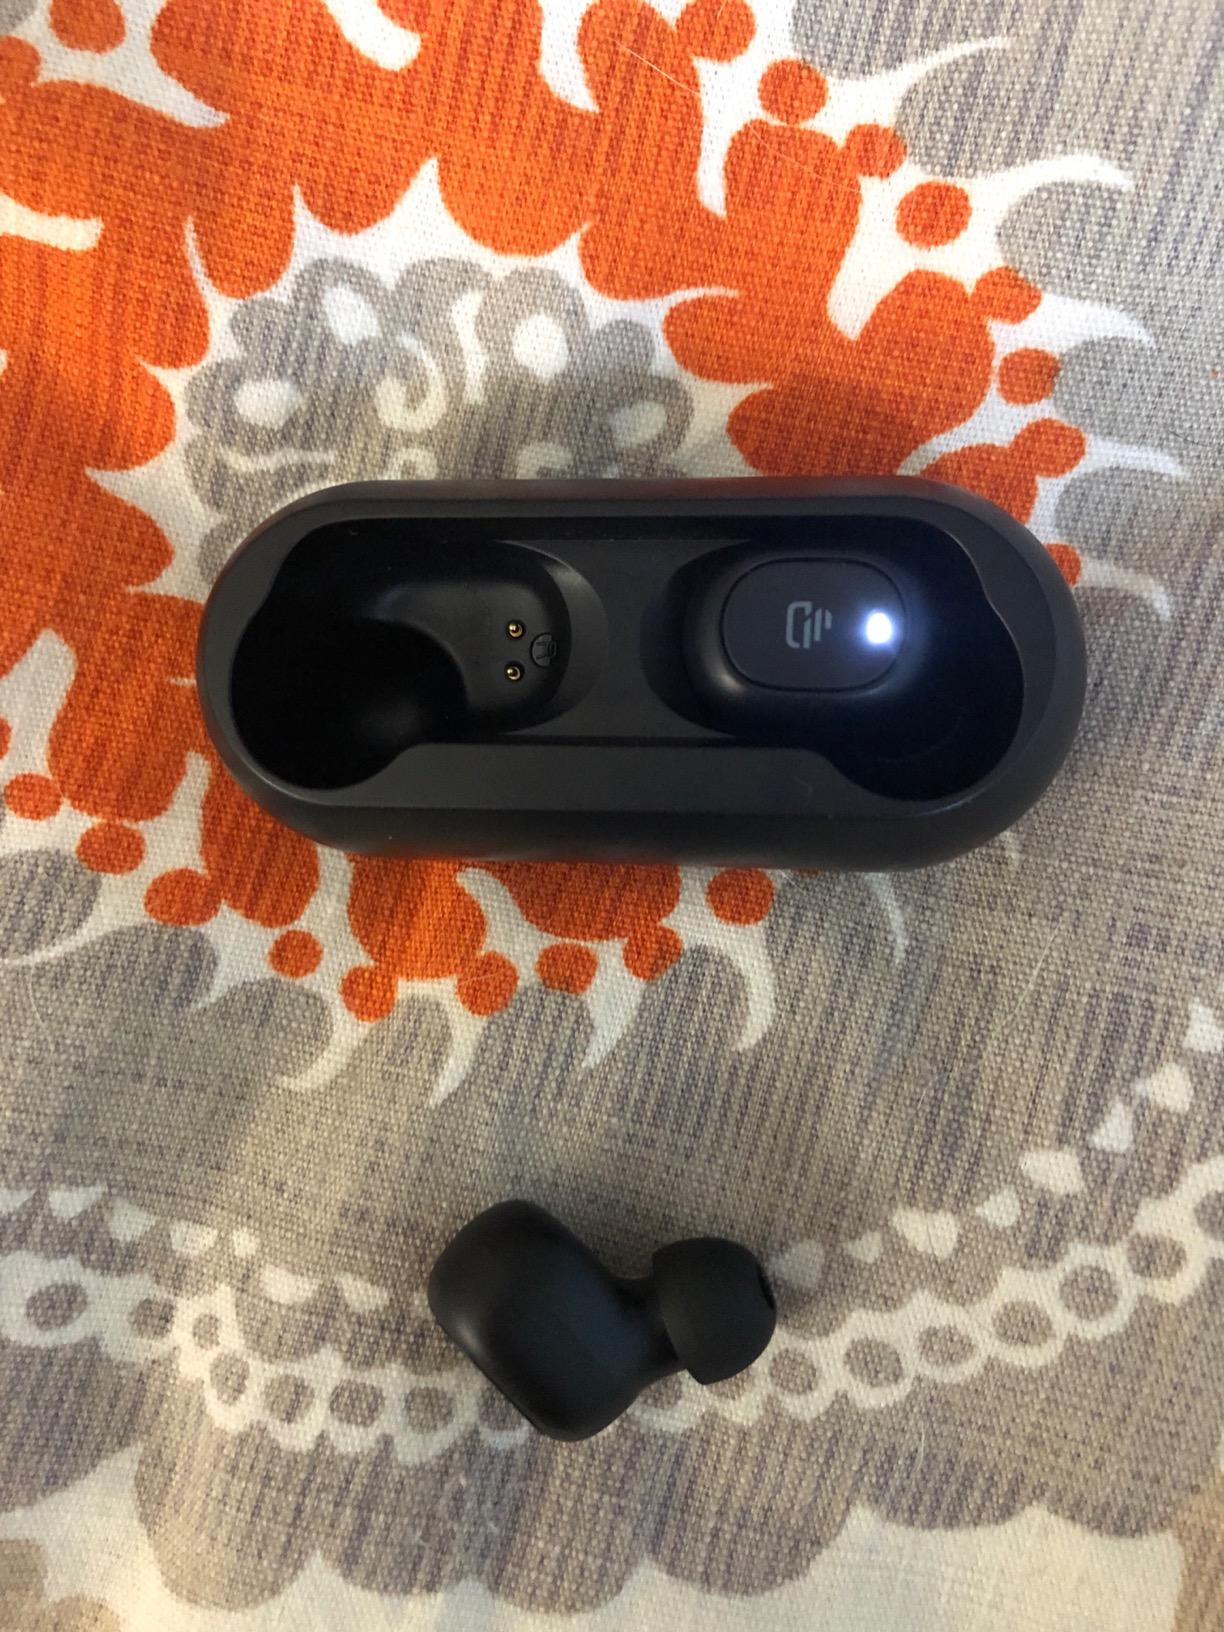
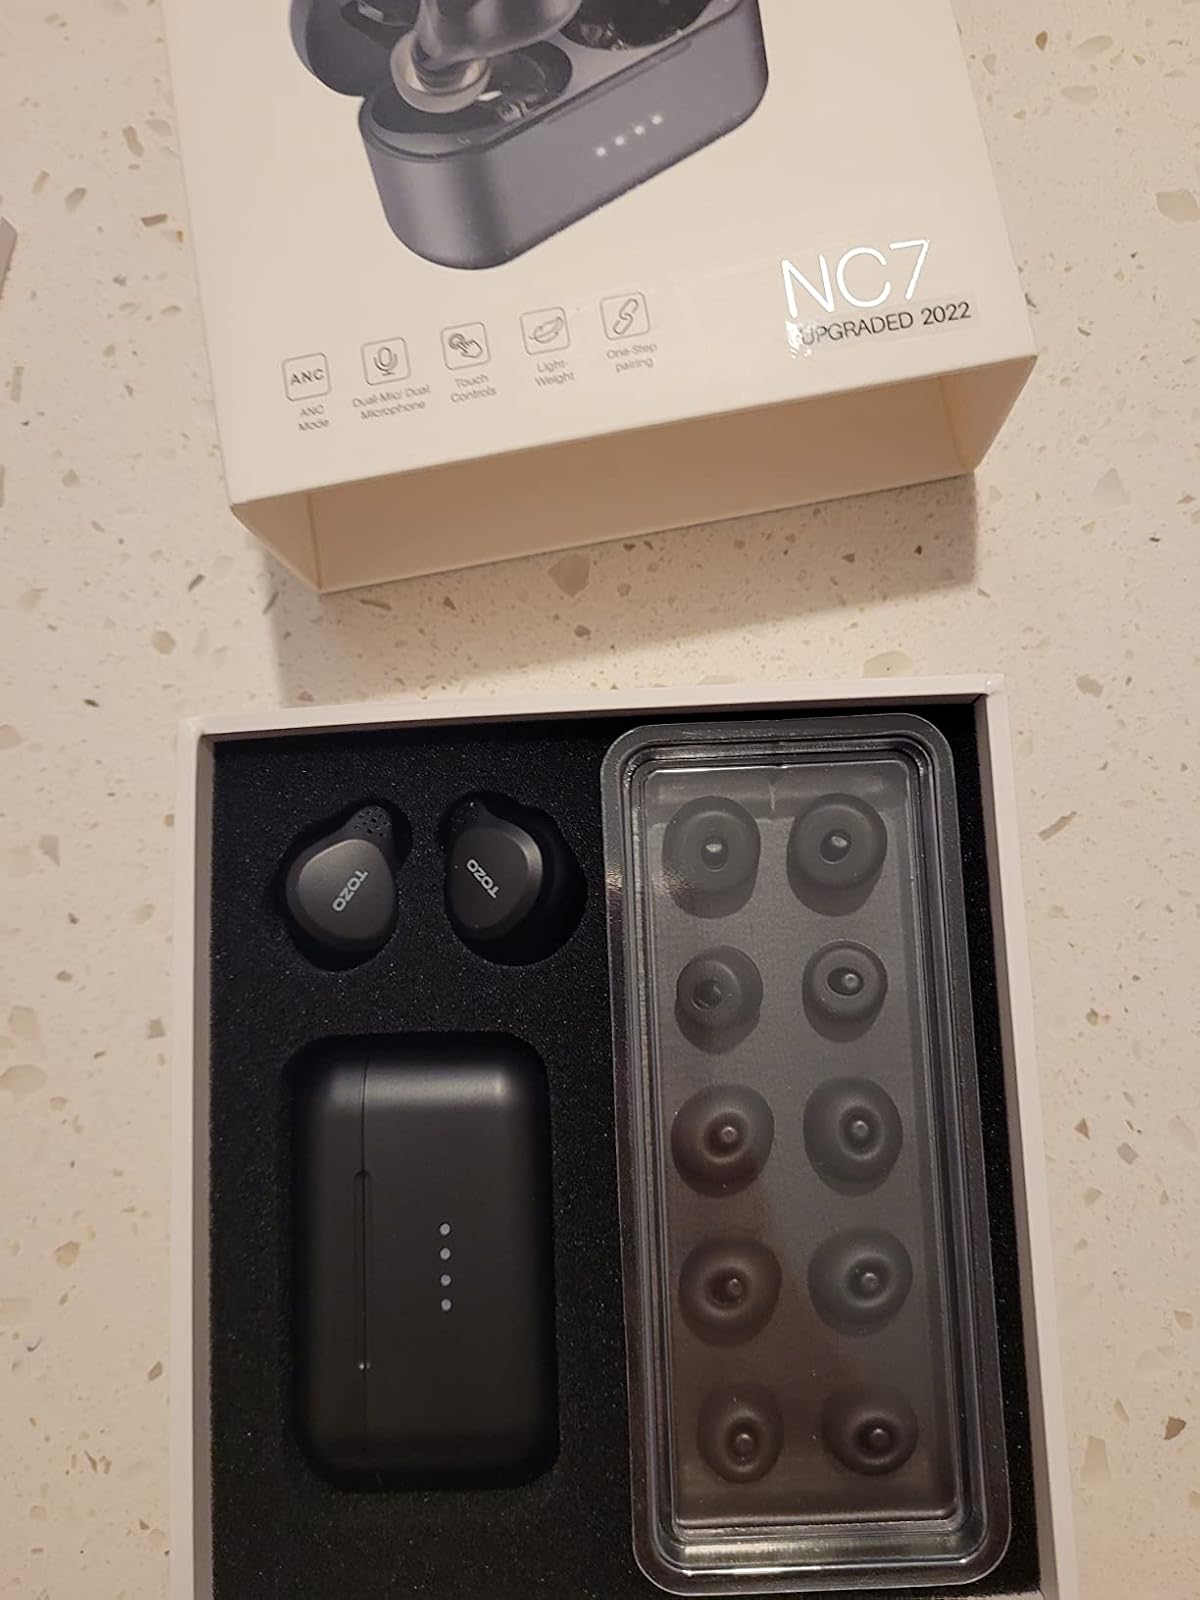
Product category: earbuds
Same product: no